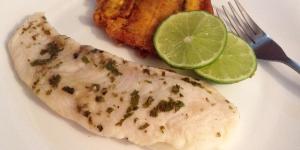
dorada al horno con limon